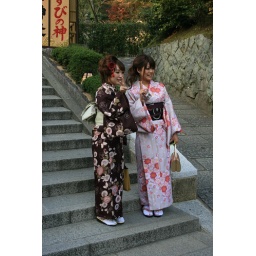
More lovely local girls in traditional dress